John Collett Ryland

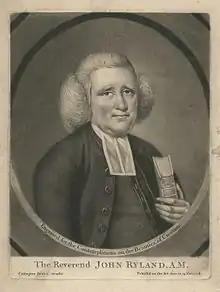
John Collett Ryland, 1778 engraving by Carington Bowles

The son of Joseph Ryland, a farmer of Lower Ditchford in Gloucestershire, and Freelove Collett of Slaughter, he was born at Bourton-on-the-Water on 12 October 1723. He was baptised in 1741 by Benjamin Beddome, who sent him about 1744 to Bernard Foskett's dissenting academy at Bristol to prepare for the Baptist ministry. He left Bristol in 1750 to be pastor of the Baptist church at Warwick, where he had already preached for four or five years. Here he kept school in St. Mary's parsonage-house, rented from the rector, Dr. Tate.